Holne

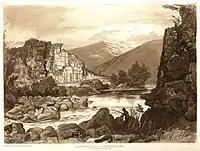
"Roebrook from Langermarsh, the property of Sir B.Wrey, Bart", by Frederick Christian Lewis, 1820

In 1885 Sir Bourchier Toke Wrey, 10th Baronet (1829-1900) sold the estate to Hon. Richard Maitland Westenra Dawson (1845-1914), 3rd son of Richard Dawson, 1st Earl of Dartrey. The Dawsons lived in the mansion house of Holne Chase but then built a new mansion nearby called Holne Park, to which they moved. In 1890 Holne Chase was let to Rev. Charles Foster, after whom a Salmon Pool on the River Dart is named. In 1934 Holne Chase operated as a Hotel, which closed in 2008. In the year 1914 Richard died on 7 August aged 69 and three months later his son Capt. Richard Long Dawson (1879-20 November 1914) of the Coldstream Guards was killed in action ay Ypres during World War I (his name appears on the parish War Memorial and his gravestone is in the Zillebeke Churchyard Commonwealth War Graves Commission Cemetery) Richard I's widow Jane Dawson (d.1932) retained possession but in 1937, 5 years after her death, her executors sold the estate to Stephen Simpson of nearby Spitchwick Manor, Poundsgate. Following the closure of Holne Chase Hotel in 2008 and the termination of the lease, the owners Mr and Mrs Richard Simpson made it their home and converted the stable block and garden cottage into holiday lets.